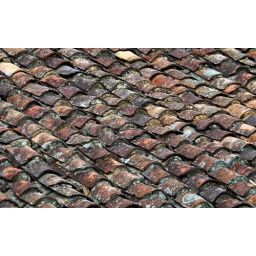
Tiled roof from a home in the Peruvian Amazon.